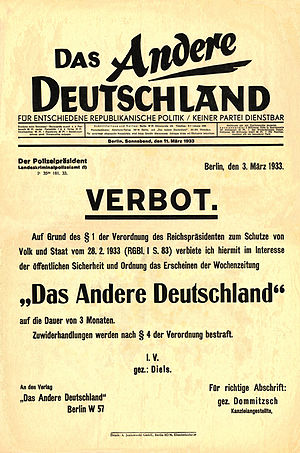
Rigsdagsbrandforordningen
Avisen Das Andere Deutschland sidste udgave 3. marts 1933, der annoncerer avisens lukning efter ordre fra nazisterne.
Den såkaldte tyske Rigsdagsbrandforordning eller "Rigspræsidentens Forordning til Beskyttelse af Folket og Staten" af 28. februar 1933 var en forordning, der satte en række af Weimarrepublikkens borgerrettigheder ud af kraft. Forordningen udgjorde det juridiske grundlag for fængsling af modstandere af det regerende naziparti og var et væsentligt element i Adolf Hitlers etablering af en et-parti stat. Den umiddelbare anledning til præsidentens dekret var rigsdagsbranden aftenen før.